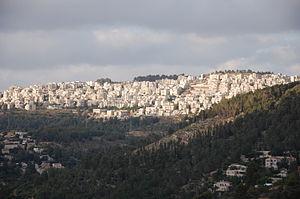
Le massacre de la synagogue Kehilat Bnei Torah de Har Nof est un attentat terroriste palestinien, commis le 18 novembre 2014 par deux Arabes palestiniens de Jérusalem-Est dans une synagogue du quartier orthodoxe de Har Nof de l'ouest de Jérusalem.